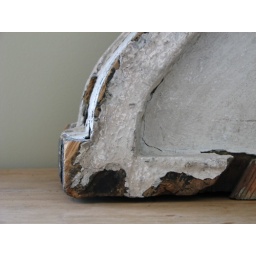
detail of a 40 pound corbel I carried home in my suitcase on the plane after a holiday!